Sky position (RA, Dec in degrees): 168.525, 2.393
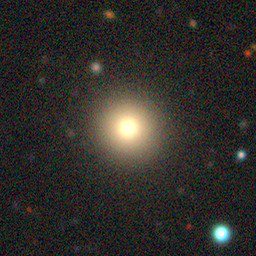
Galaxy morphology: Round Smooth Galaxies